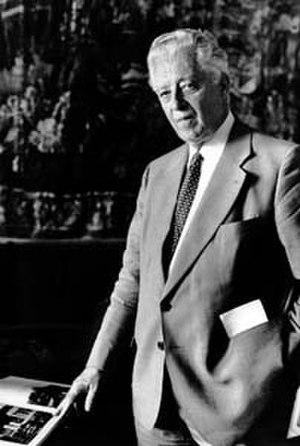
Olivier Reverdin
Olivier Reverdin, né le 15 juillet 1913 et mort le 16 juin 2000, est un homme politique et universitaire suisse.